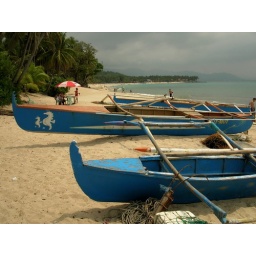
ilocos pagudpud blue boats in a row